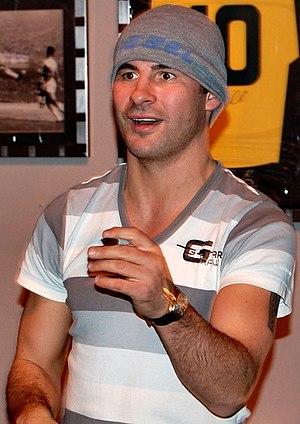
Joe Calzaghe, surnommé The Pride of Wales, est un boxeur italo-gallois né le 23 mars 1972 à Hammersmith, Londres, considéré en 2008 comme l'un des 10 meilleurs boxeurs toutes catégories confondues par Ring Magazine.